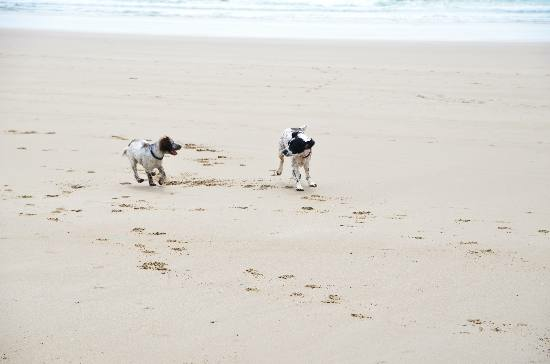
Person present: No